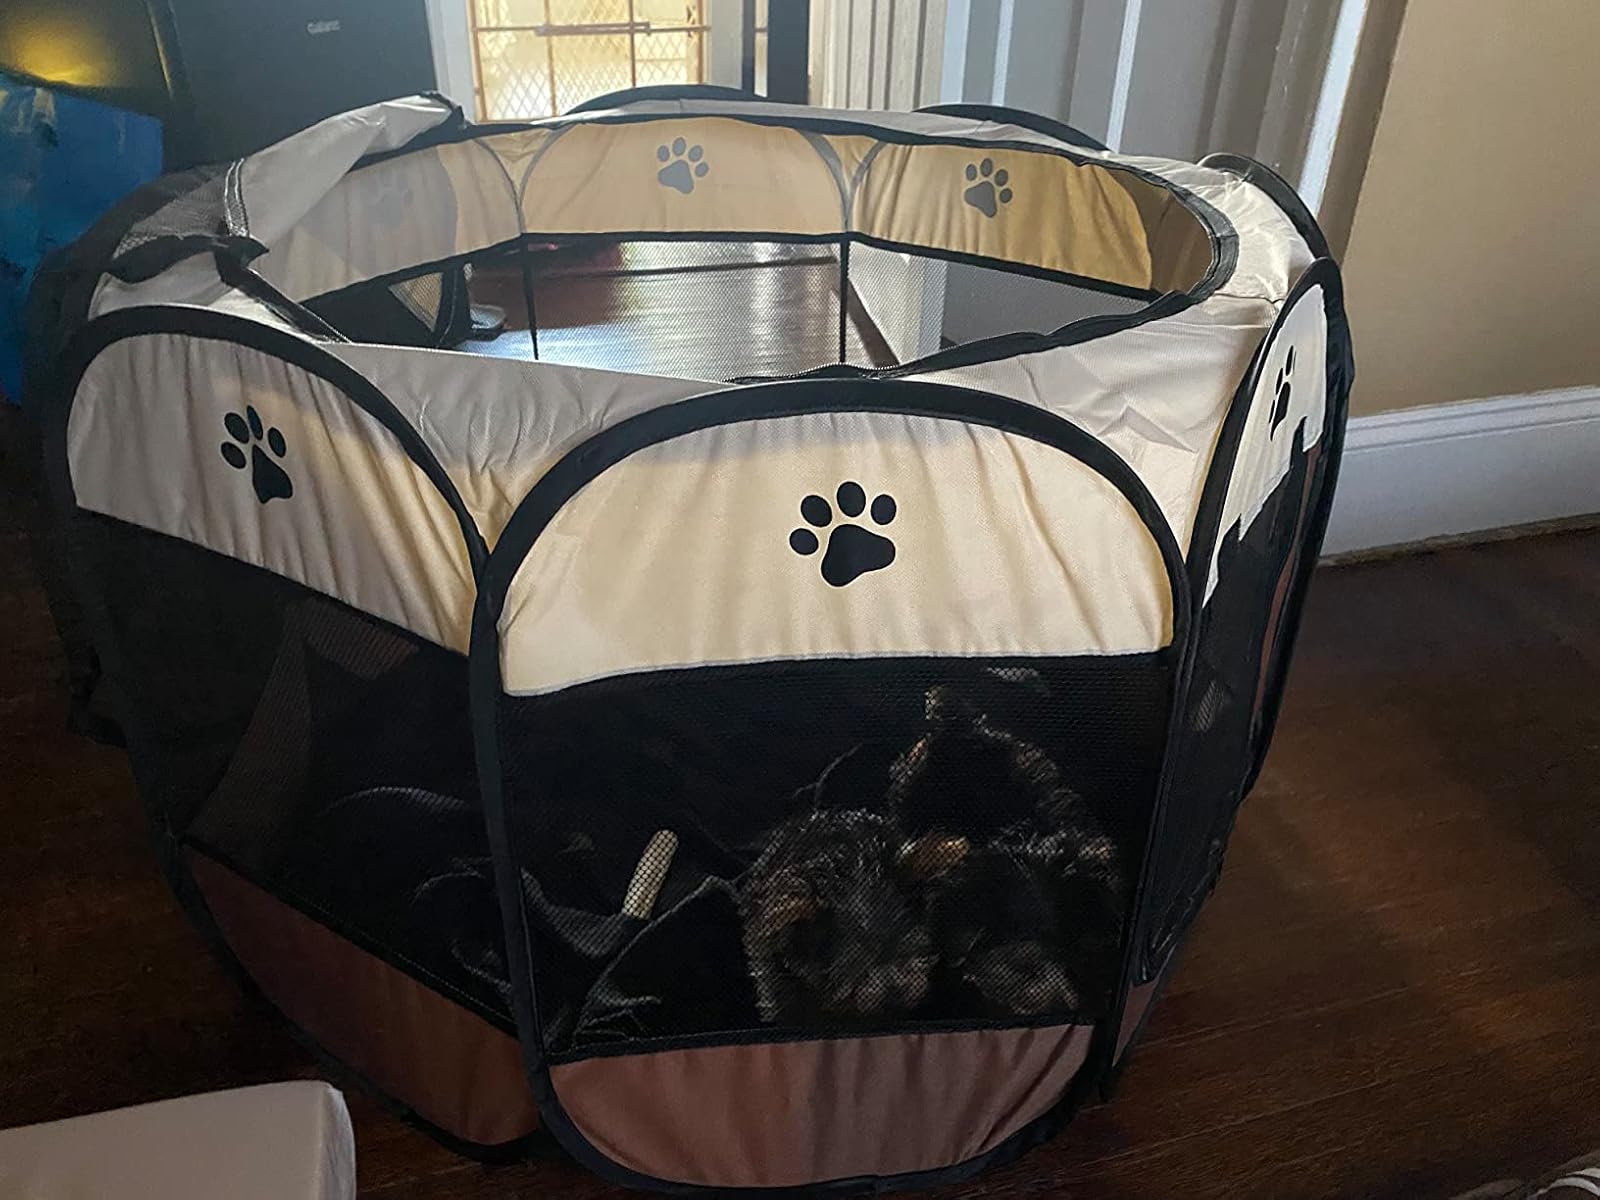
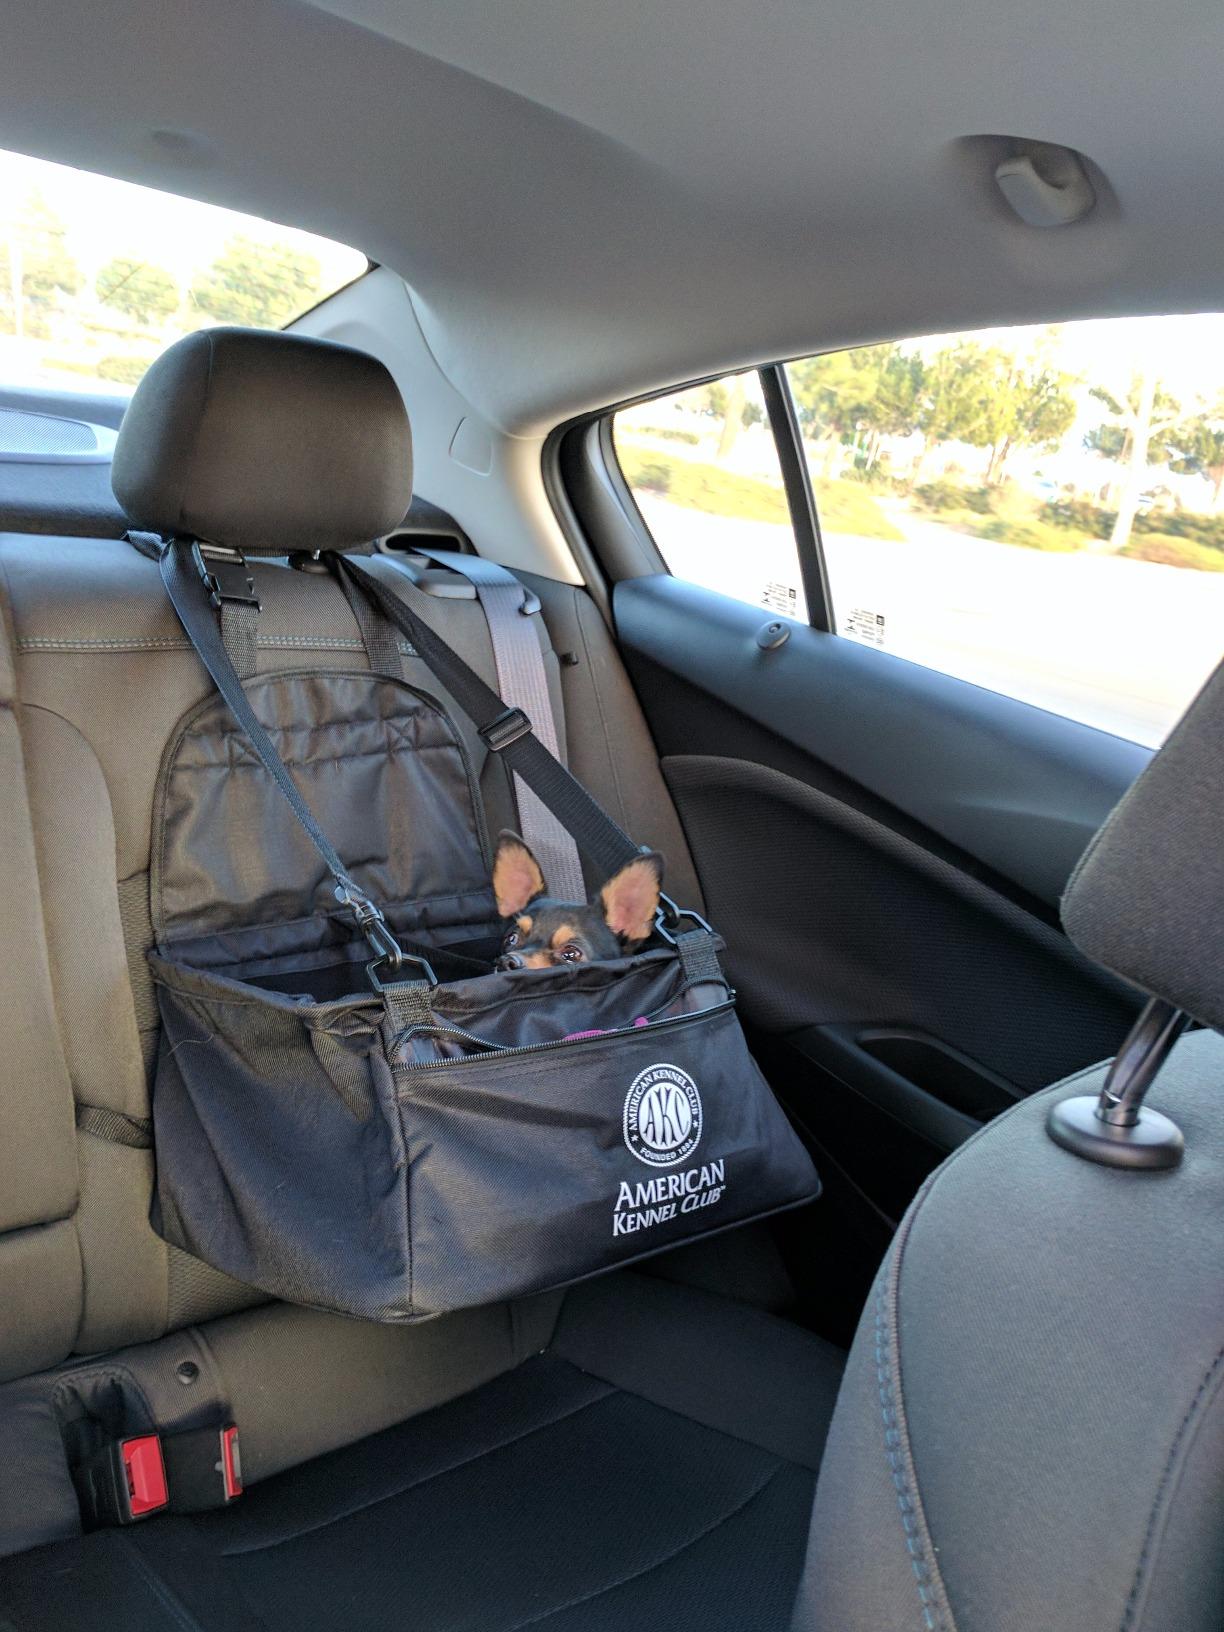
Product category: items_kennel
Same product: no